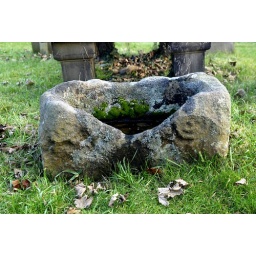
Stone in churchyard, possibly base of old cross (ref. Arnold Pacey)